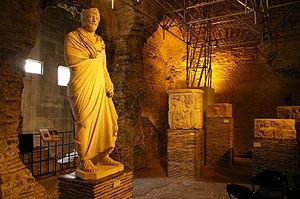
Le musée de Cluny, de son nom officiel Musée national du Moyen Âge - Thermes et hôtel de Cluny, est situé dans le 5ᵉ arrondissement de Paris, au cœur du Quartier latin, dans un hôtel particulier du XIIIᵉ siècle : l'hôtel de Cluny. Il possède l'une des plus importantes collections mondiales d'objets et d'œuvres d'art de l'époque médiévale et les thermes de Cluny, qui y sont contigus, en font également partie.